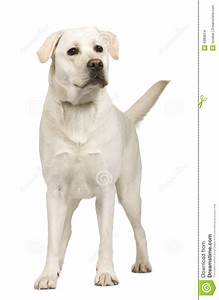
Label: cane